Listed building

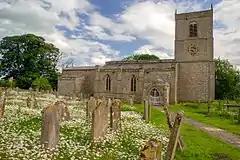
The redundant Holy Trinity Church in Wensley, North Yorkshire, is listed Grade I. Much of the current structure was built in the 14th and 15th centuries.

The Historic Buildings and Monuments Commission in England and Cadw in Wales list buildings under three grades, with Grade I being the highest grade, as follows: